Sky position (RA, Dec in degrees): 201.13, 25.543
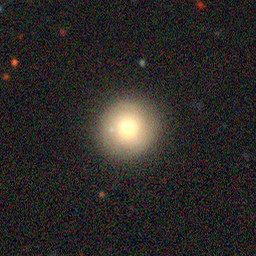
Galaxy morphology: Round Smooth Galaxies